Kingdom of Hungary

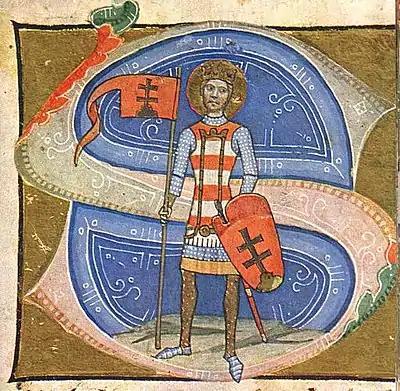
King Stephen I of Hungary

The principality was succeeded by the Christian Kingdom of Hungary with the coronation of St Stephen I (son of principal Géza. Originally called Vajk until baptized) at Esztergom on Christmas Day 1000. The first kings of the kingdom were from the Árpád dynasty. He fought against Koppány and in 998, with Bavarian help, defeated him near Veszprém. The Catholic Church received powerful support from Stephen I, who with Christian Hungarians and German knights wanted a Christian kingdom established in Central Europe. Stephen I of Hungary was canonized as a Catholic saint in 1083 and an Eastern Orthodox saint in 2000.